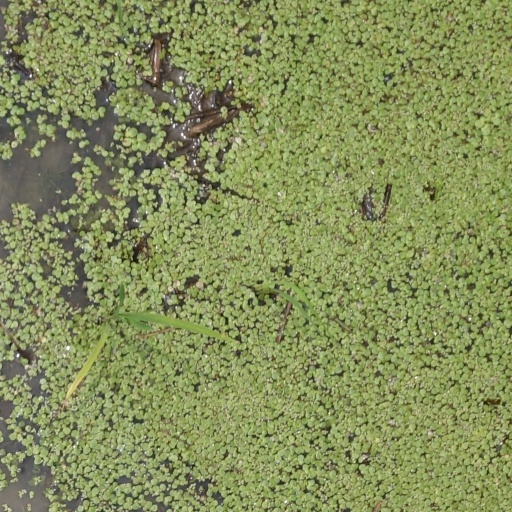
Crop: rice